Beallsville Historic District

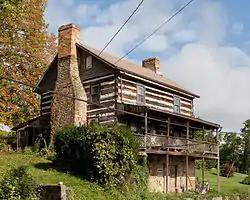

Beallsville Historic District is a district in Beallsville, Pennsylvania. It is designated as a historic district by the Washington County History & Landmarks Foundation.